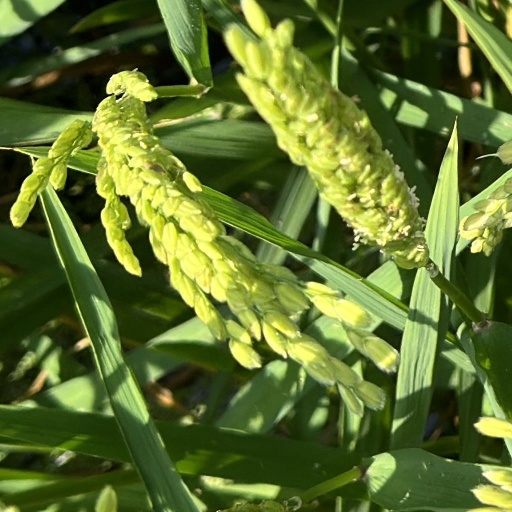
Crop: rice